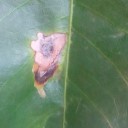
Label: Miner